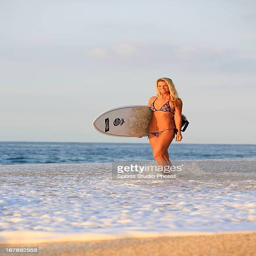
person poses with a surfboard